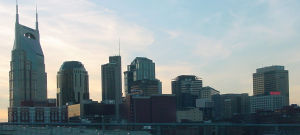
Tennessee / Geografi / Klima
Nashville
Tennessee er en amerikansk delstat. Statens hovedstad er Nashville, mens Memphis er den største by. I 2006 var indbyggertallet ca. 6 millioner.